I-dle

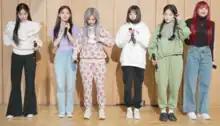
(G)I-dle performing "Hwaa" live at SBS Power FM's Cultwo Show on January 14, 2021.

On October 4, (G)I-dle performed as a first-time headliner at the Spotify On Stage Jakarta. They were one of the six acts, including Rich Brian, Ateez, and others. On October 5, the group appeared on , a KBS reality television singing competition, the group's first appearance on the program. They performed a rendition of Koyote's "Sad Dream" as a part of the group's 20th anniversary. (G)I-dle performed "Put It Straight (Nightmare Version)" for "Queendom" Fan-dora's Box round. The stage performance reached one million views after fourteen hours of being released, and (G)I-dle placed fourth in the round. On October 25, (G)I-dle released "Lion" as part of the EP "Queendom Final Comeback". By November 2019, the live performances of "Latata" and "Fire" surpassed 11 and 13 million views, respectively. On October 31, (G)I-dle finished the show in third place. "Lion" became a sleeper hit, gaining popularity due to their stage concept and re-entering real-time charts of various music sites. A music video for the song was released on November 4, surpassing five million views in two days. "Lion" debuted at number 13 on the World Digital Song Sales and peaked at number five. Meanwhile, the single rose eighty-nine spots to number 19 on the Gaon Digital Chart and topped China's QQ Music Korean Song chart for two consecutive weeks. On December 21, (G)I-dle performed their hit singles at the 2020 Tainan Christmas & New Year Eve Party at Tainan City, Taiwan. Their segment was the most-viewed of the event, with an audience of 80,000 people.